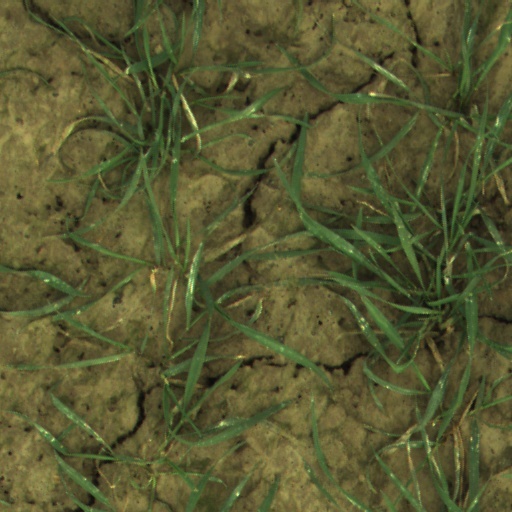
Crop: wheat